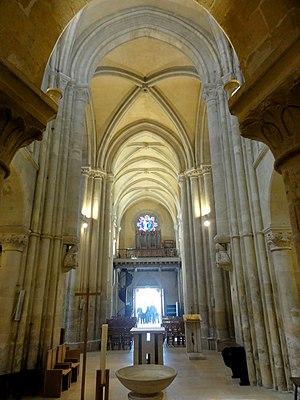
Croisée du transept et nef, vue vers l'ouest.
L'église Sainte-Marie-Madeleine est une église catholique paroissiale située à Domont, en France. Sa construction est sans doute enclenchée par la création de la paroisse de Domont en 1142, et elle peut être située au milieu du XIIᵉ siècle. De dimensions modestes, son élévation sur trois niveaux avec un étage de galeries et son plan sont toutefois ambitieux, ce qui fait en partie l'intérêt de l'édifice. Il est de style gothique primitif, mais son déambulatoire est encore résolument roman, comme l'indique notamment son voûtement d'arêtes. Dans tout le nord de l'Île-de-France, son abside en hémicycle à déambulatoire semble être la plus ancienne, et Domont est en même temps l'une des rares églises de la région à posséder un déambulatoire mais pas de chapelles rayonnantes. Domont ayant été le siège d'un prieuré dépendant du prieuré clunisien Saint-Martin-des-Champs de Paris, de 1108 à 1790, il est probable que le chœur de l'église Saint-Martin-des-Champs ait inspiré celui de Domont. Ce chœur n'est pas seulement réputé pour ses qualités artistiques et l'harmonie de son architecture, mais également pour une innovation qui y apparaît pour la première fois dans la région.